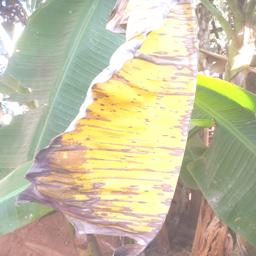
Label: MALBHOG LEAF